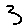
Label: 3